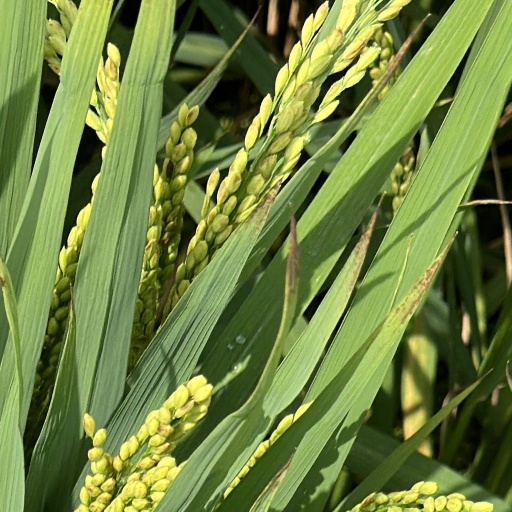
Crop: rice